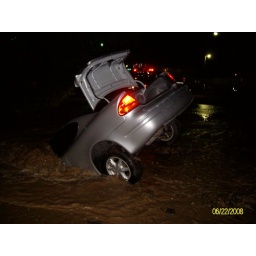
About 2AM Jun 22 2008 a water main broke near our house and swallowed this car